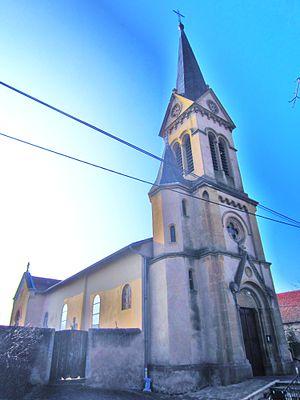
Eglise Maizeroy
Maizeroy est une commune française située dans le département de la Moselle. Elle comprend Chevillon depuis 1812.